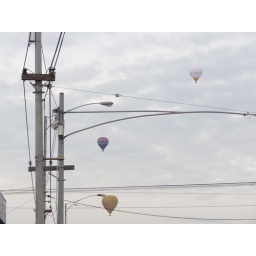
Taken on overcast morning. First spotted when opening my windows in the morning. Took off at NMIT Preston on this morning.